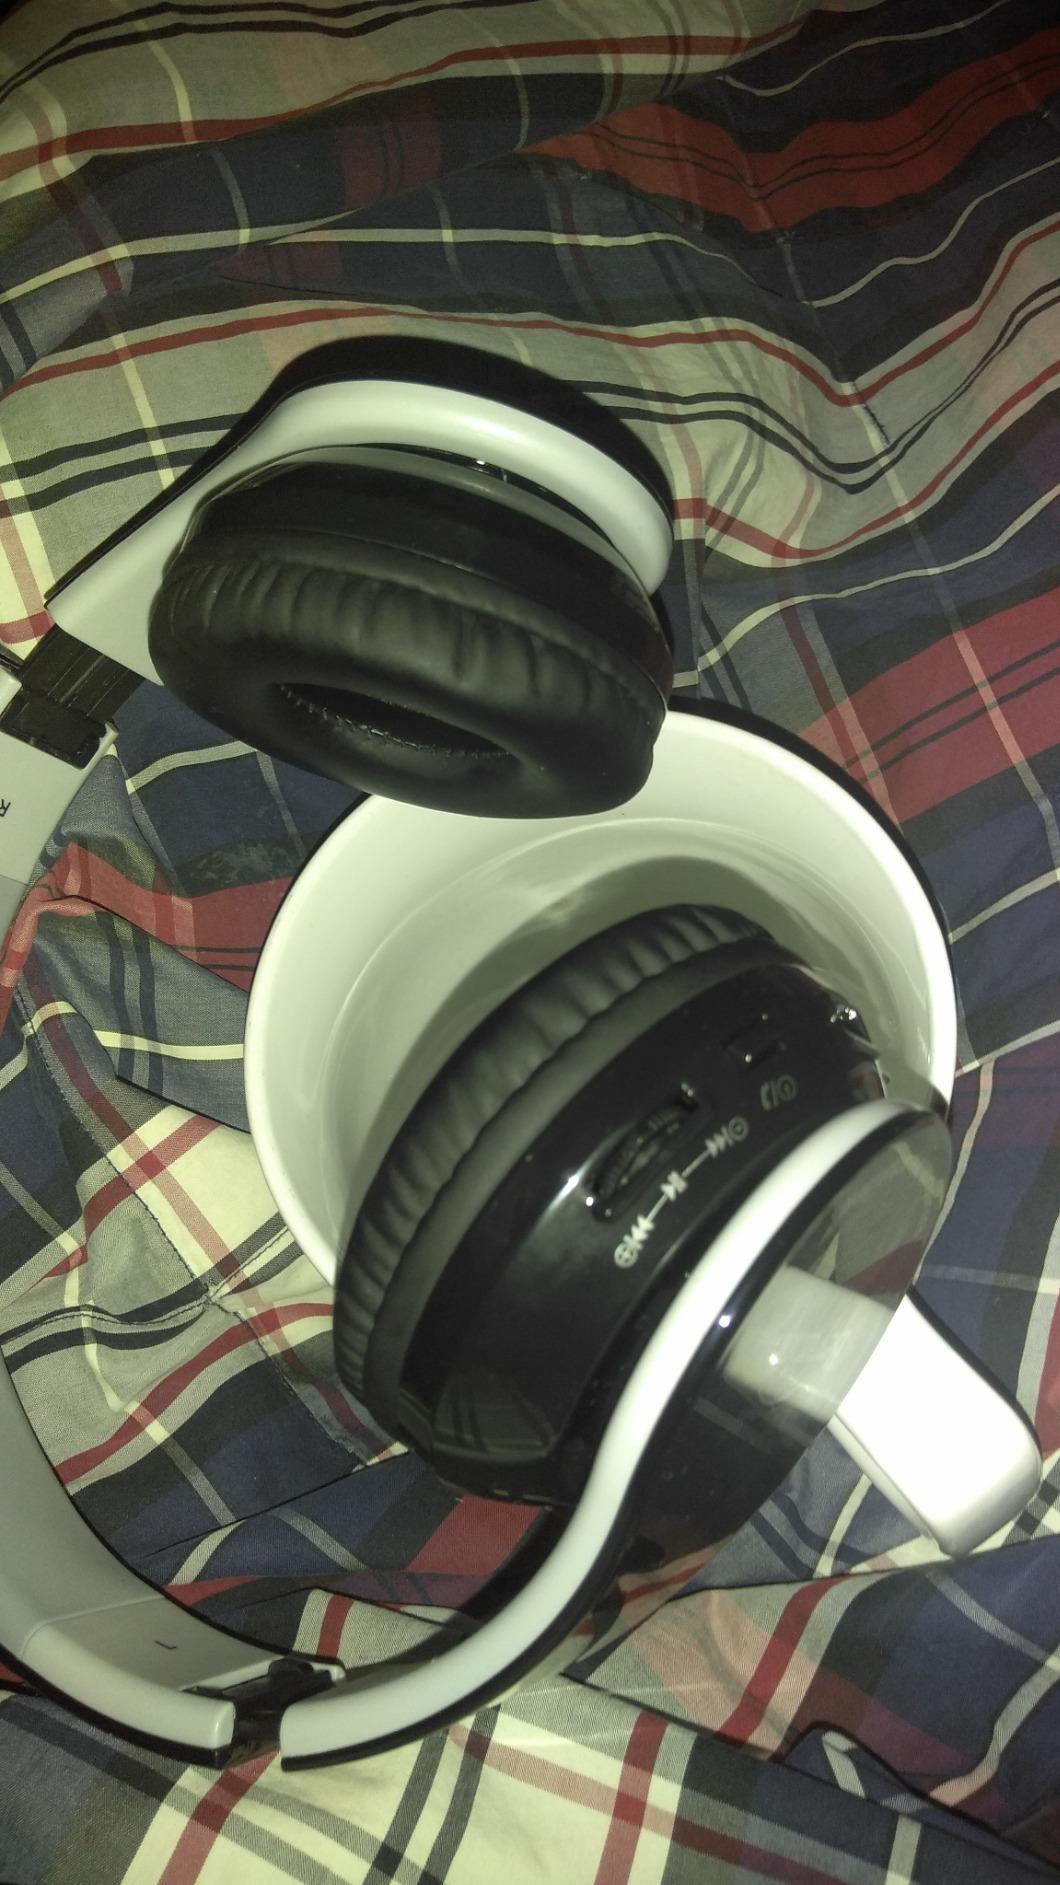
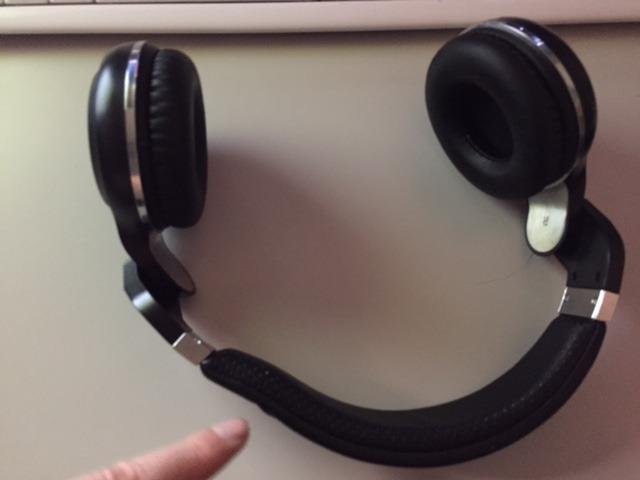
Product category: headphones
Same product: no